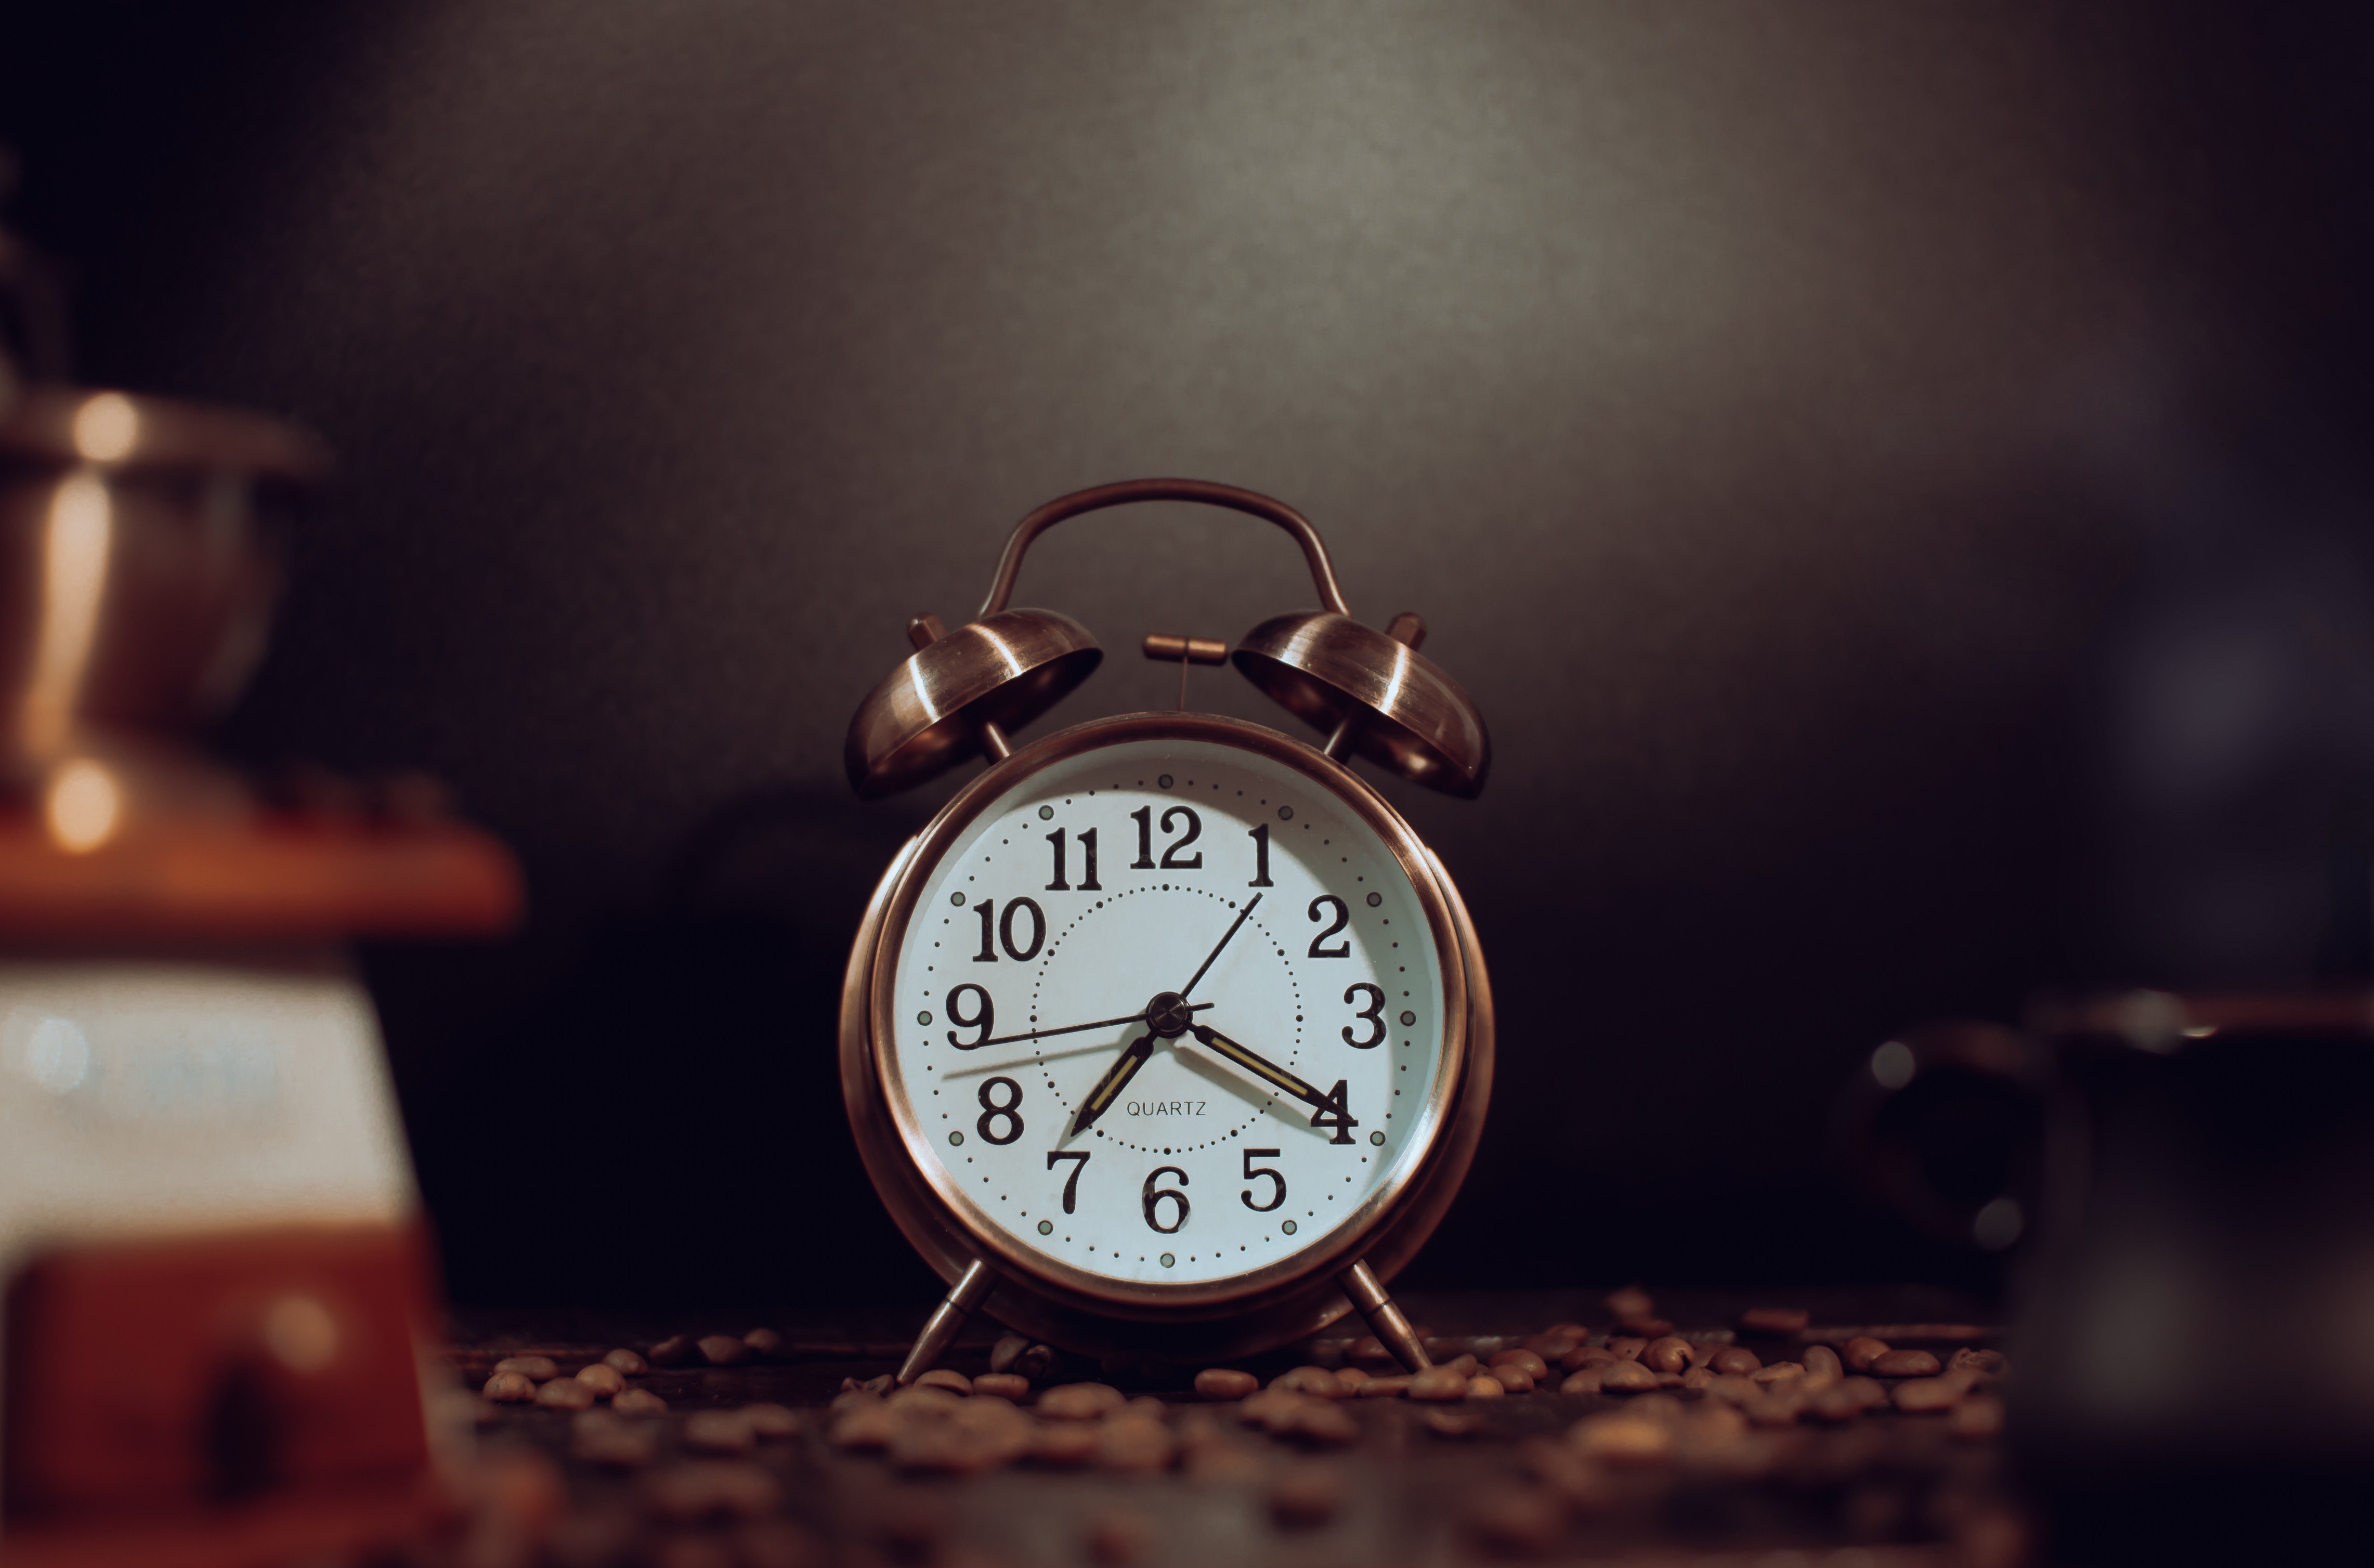
clock, brown, alarm clock, wood, quartz clock, gas, font, Tints and shades, darkness, circle, measuring instrument, fashion accessory, number, still life photography, interior design, metal, still life, wall clock, antique, home accessories, macro photography, flash photography, gauge